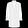
Label: Coat